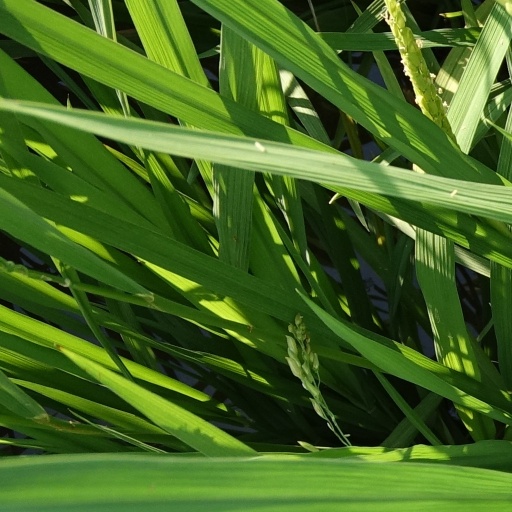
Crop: rice